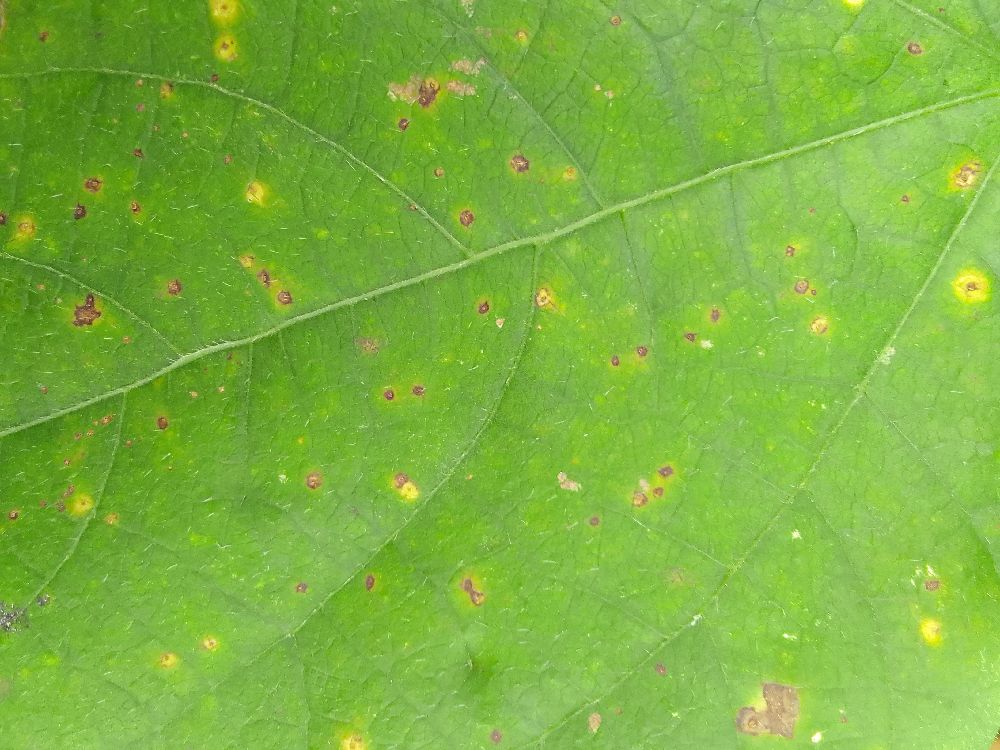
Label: rust